Winners & Losers

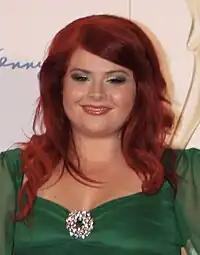
Melissa Bergland ("pictured") won a Logie Award for her role as Jenny Gross.

Jim Schembri of "The Sydney Morning Herald" praised the series branding it a "fresh, brightly coloured, high-end soap." He deemed its characters as "some of the most engaging" roles on television. A columnist of "The Advertiser" attributed the show's success to its time slot and "creative force Bevan Lee." A columnist for "The Age" empathised with the good response the programme generated. They said the series had "powerful themes of friendship, karma and justice for the underdog", which were portrayed in a subtle tone in comparison to other programmes. They branded it "an engaging hour of television" due to inclusion on comedy and a "large cast of lively characters." However they noted some of the "fresh" storylines were similar those featured in shows such as "Sex and the City". While their colleague Paul Kalina said the programme had played it safe by using similar elements that made "Packed to the Rafters" a success.